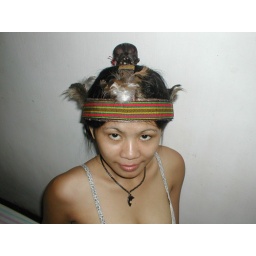
Ruby going Tribal with the monkey skull ifugao hat i bought in Baguio.